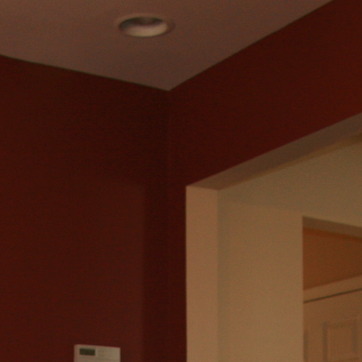
Material: painted